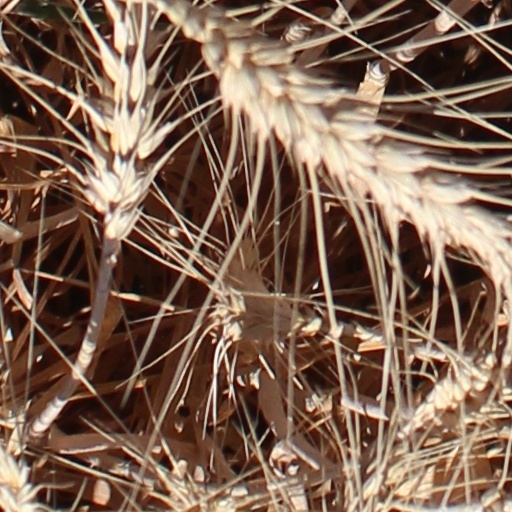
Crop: wheat